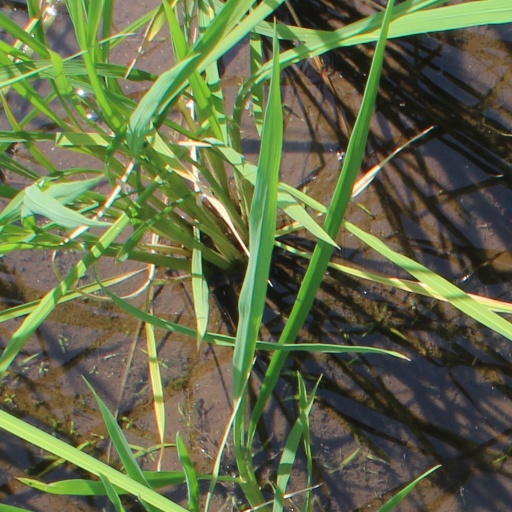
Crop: rice